Seranthony Domínguez

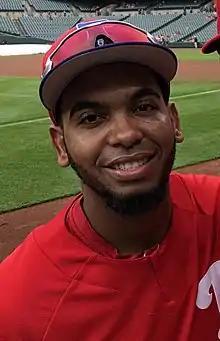
Domínguez with the Philadelphia Phillies

Seranthony Ambioris Domínguez Taveras (born November 25, 1994) is a Dominican professional baseball pitcher for the Toronto Blue Jays of Major League Baseball (MLB). He has previously played in MLB for the Philadelphia Phillies and Baltimore Orioles. Domínguez signed with the Phillies as an international free agent in 2011, and made his MLB debut in 2018.